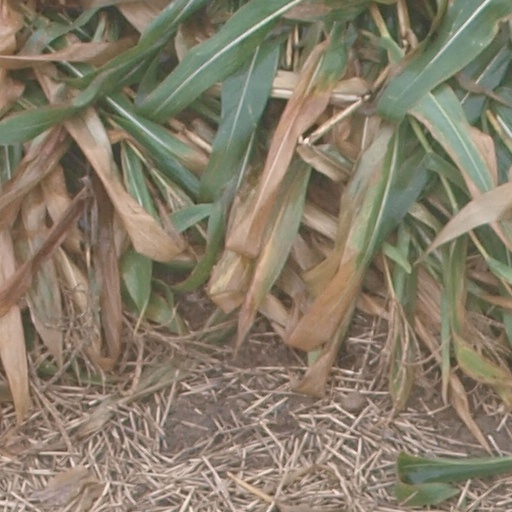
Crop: maize; corn